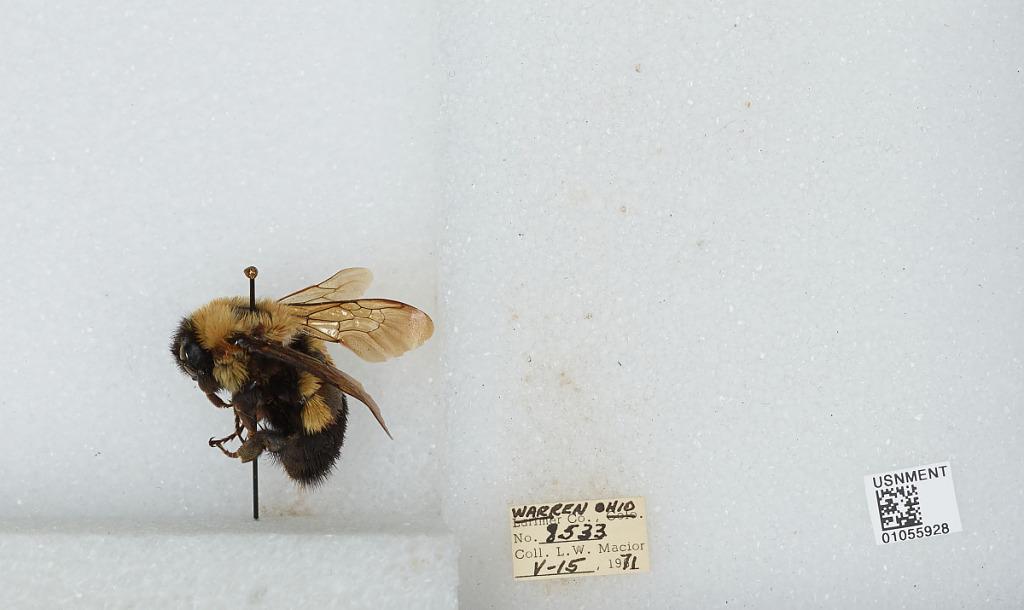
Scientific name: Bombus (Bombus) affinis Cresson
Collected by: L. Macior
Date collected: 1971-5-15
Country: United States
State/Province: Ohio
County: Warren
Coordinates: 39.4242, -84.1856